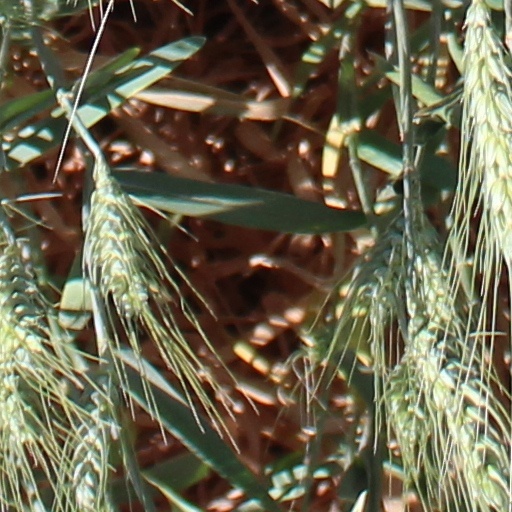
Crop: wheat